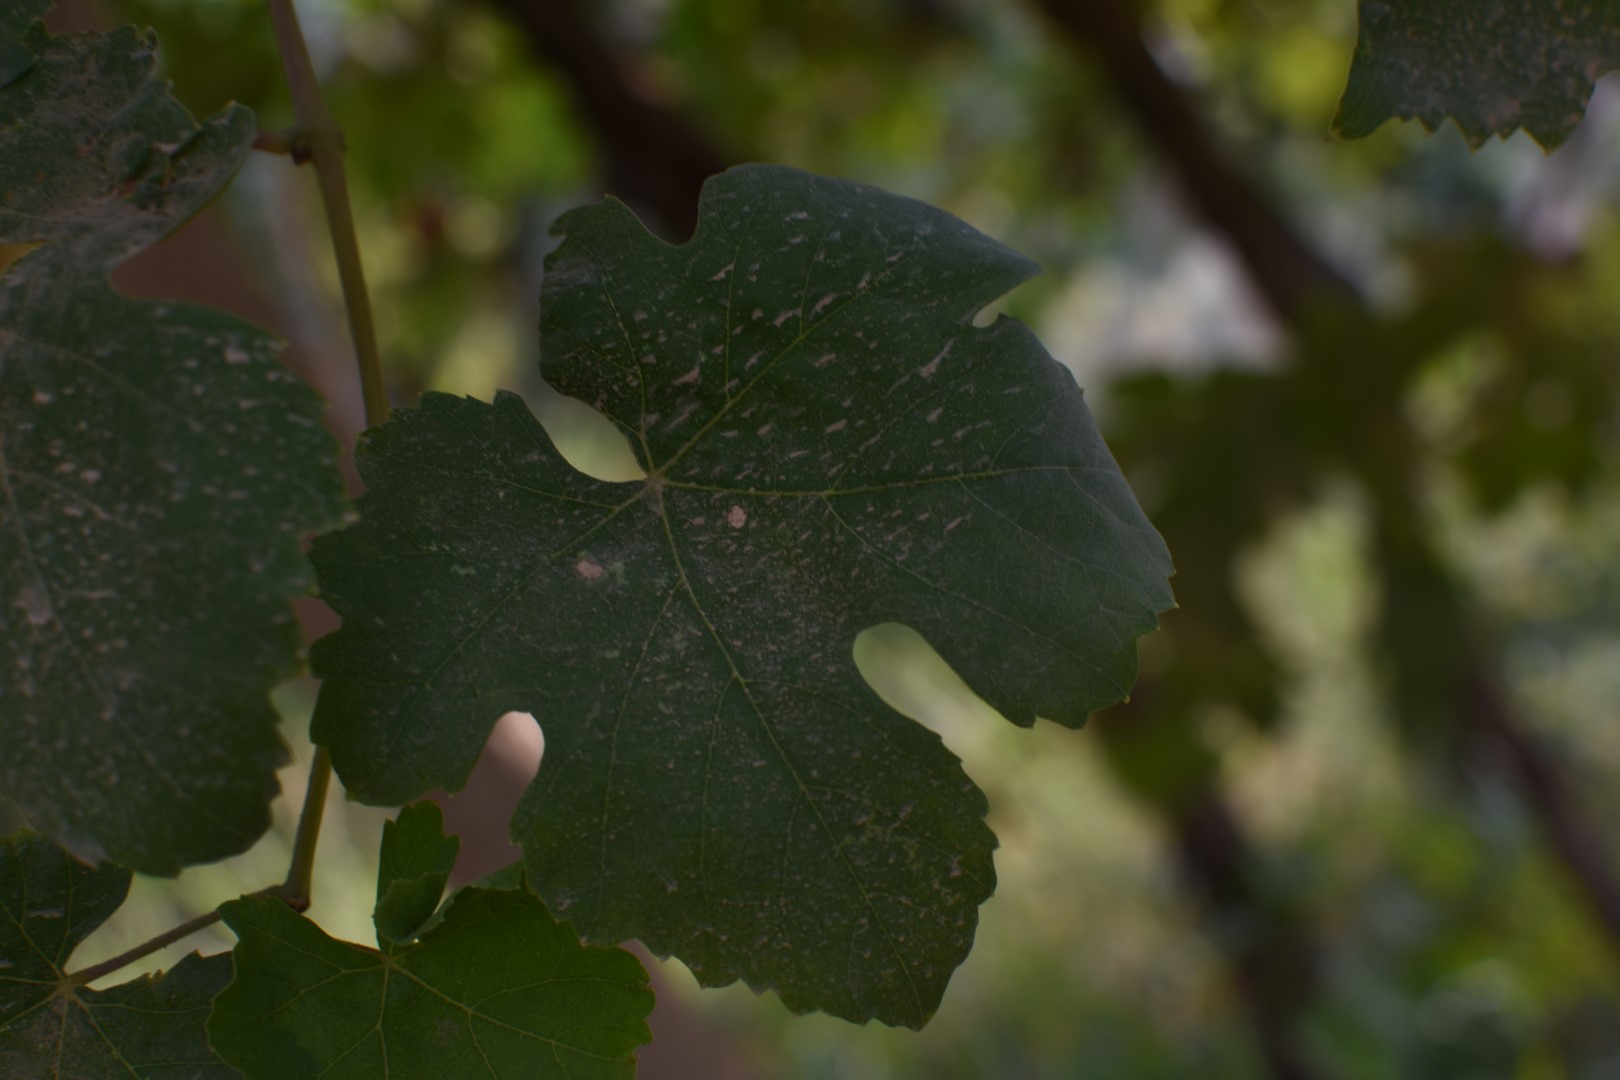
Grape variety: Thompson Seedless